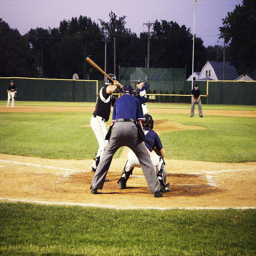
A baseball player holding a bat on a field.
Players and umpire on a baseball diamond playing a game.
A baseball player is getting ready to hit a ball.
Baseball game as seen from behind the umpire
some baseball players are playing baseball on a field